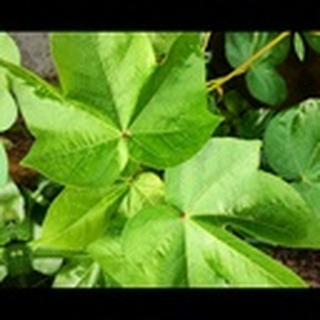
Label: healthy_cotton